Yoon Jin-seo

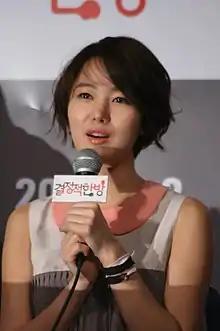
Yoon in December 2011

Yoon Jin-seo (born August 5, 1983), birth name Yoon Soo-kyung, is a South Korean actress. She rose to prominence for her performance as Lee Soo-ah in the 2003 thriller film "Oldboy" which earned her the Best New Actress Award at the 40th Baeksang Arts Awards. Yoon is also best known for her performances in "Beastie Boys" (2008) and "The Royal Gambler" (2016). She starred in the crime thriller Netflix drama series "A Model Family" (2022).